Episode 5 (Twin Peaks)

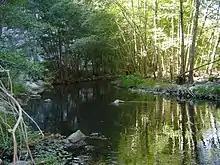
External shots in the episode were filmed in Angeles National Forest.

"Episode 5" was written by Mark Frost, who created "Twin Peaks" along with David Lynch. Frost had previously penned "Pilot", "Episode 1" and "Episode 2" with Lynch; this was his first solo writing credit for the series, and he would pen a further seven episodes as the series progressed. The episode was directed by Lesli Linka Glatter, making her first contribution to the series. Glatter later returned to helm three more episodes in the second season.